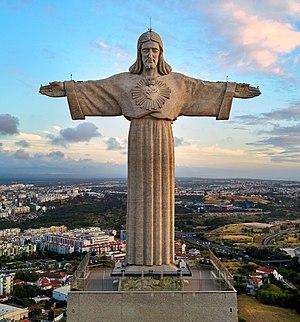
Le Sacré-Cœur est une dévotion au cœur de Jésus-Christ, en tant que symbole de l'amour divin par lequel Dieu a pris la nature humaine et a donné sa vie pour les hommes. Cette dévotion est particulièrement présente au sein de l'Église catholique mais aussi, quoiqu'à moindre échelle, dans l'Église anglicane et dans certaines Églises luthériennes. Elle met l'accent sur les concepts d'amour et d'adoration voués au Christ. La solennité du Sacré-Cœur a été instituée par le pape Clément XIII en 1765 et étendue à toute l'Église catholique par le pape Pie IX en 1856.
Le Sanctuaire du Christ Roi est un sanctuaire et monument religieux représentant le Sacré-Cœur de Jésus. Il est situé dans la municipalité d'Almada au Portugal. Surplombant le pont du 25 Avril, il fait face à la ville de Lisbonne par rapport à l'embouchure du Tage.
Cet article recense les statues les plus hautes actuellement érigées.